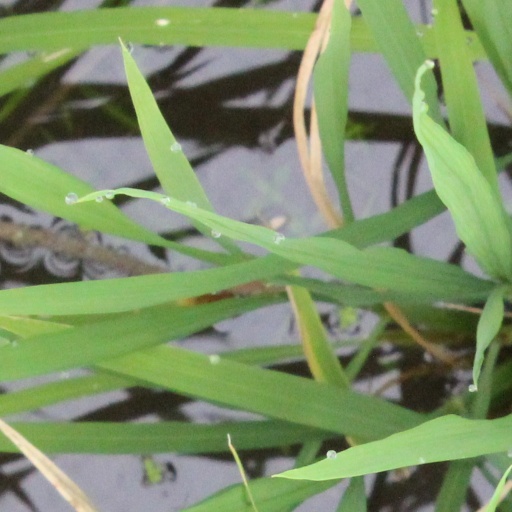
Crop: rice